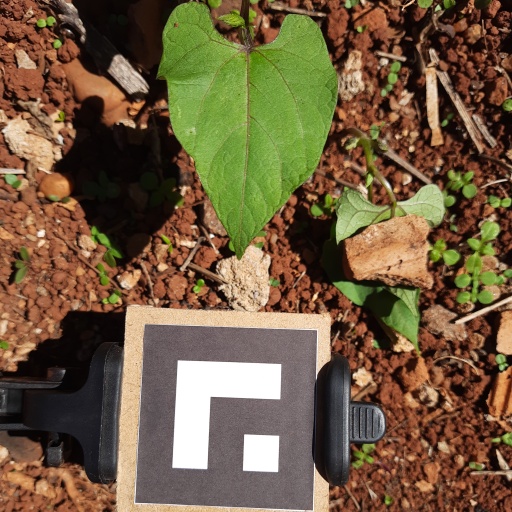
Observations: wavy surface, no eating holes, under sunlight